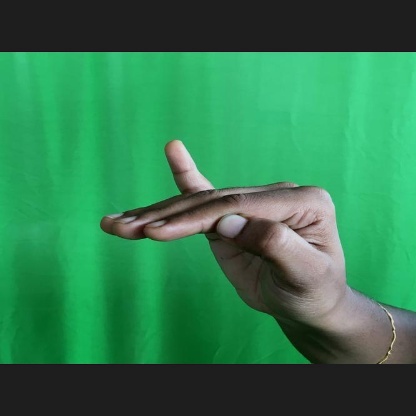
Mudra: Hamsapaksha